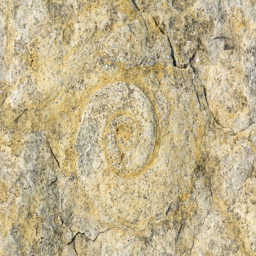
worn but still well defined in the limestone